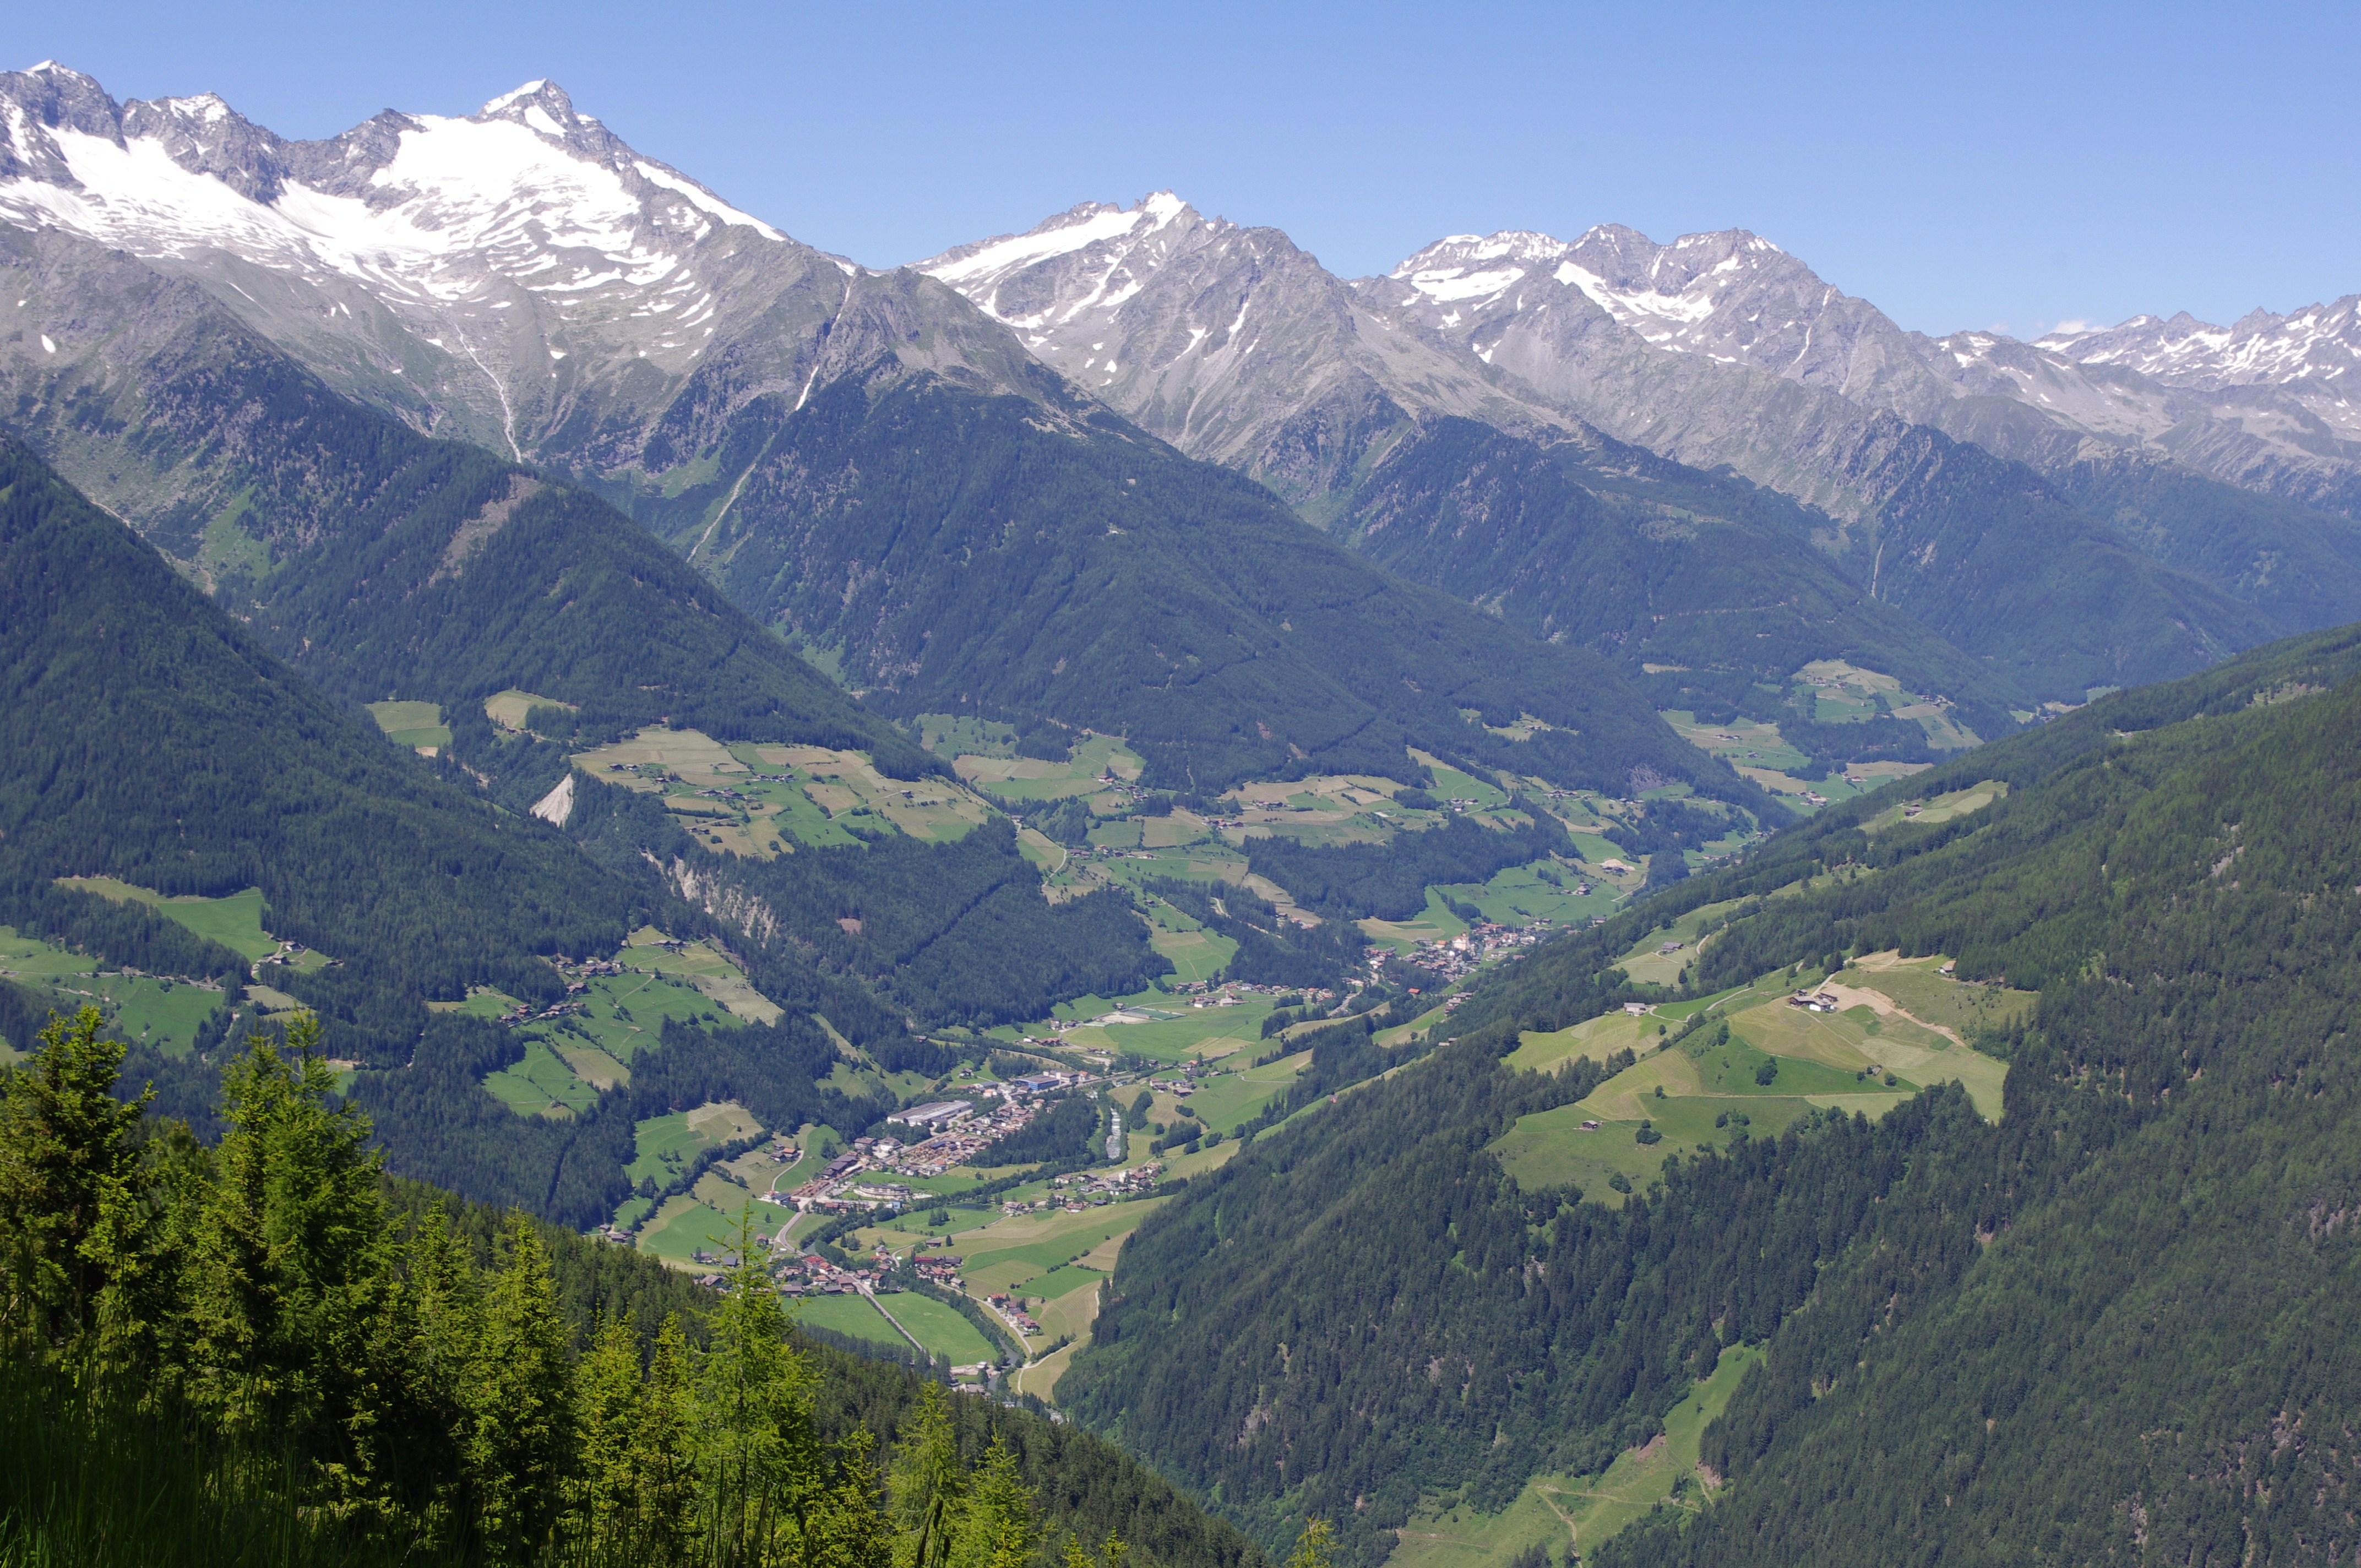
landscape, nature, outdoor, walking, mountain, sky, hiking, meadow, adventure, valley, mountain range, panorama, summer, italy, alpine, fjord, highland, ridge, mountains, alps, plateau, fell, cirque, alm, dolomites, tyrol, rose garden, landform, south tyrol, alpine panorama, tarn, sesto, mountain pass, hill station, lienz dolomites, geographical feature, mountainous landforms, rocks nature